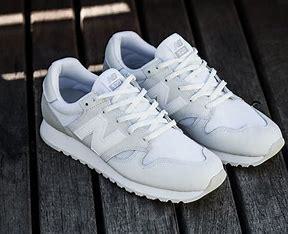
Brand: New
Model: Balance 520